Insect sting allergy

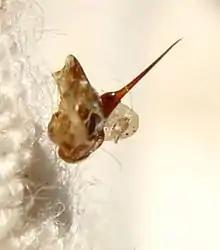
The stinger of a black bee attached to protective dressing

Insect sting allergy is the term commonly given to the allergic response of an animal in response to the bite or sting of an insect. Typically, insects which generate allergic responses are either stinging insects (wasps, bees, hornets and ants ) or biting insects (mosquitoes, ticks). Stinging insects inject venom into their victims, whilst biting insects normally introduce anti-coagulants into their victims.